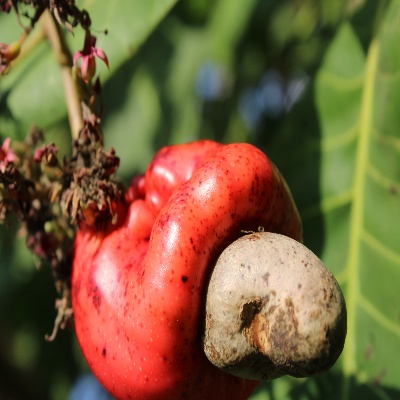
Crop: Cashew
Condition: healthy